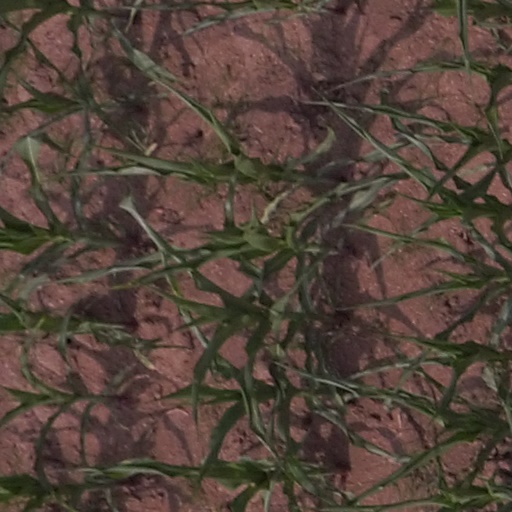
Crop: maize; corn